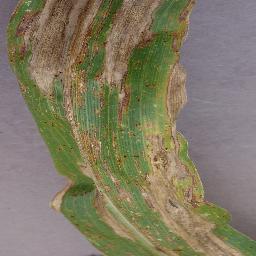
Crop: corn
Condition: (maize)_northern_blight